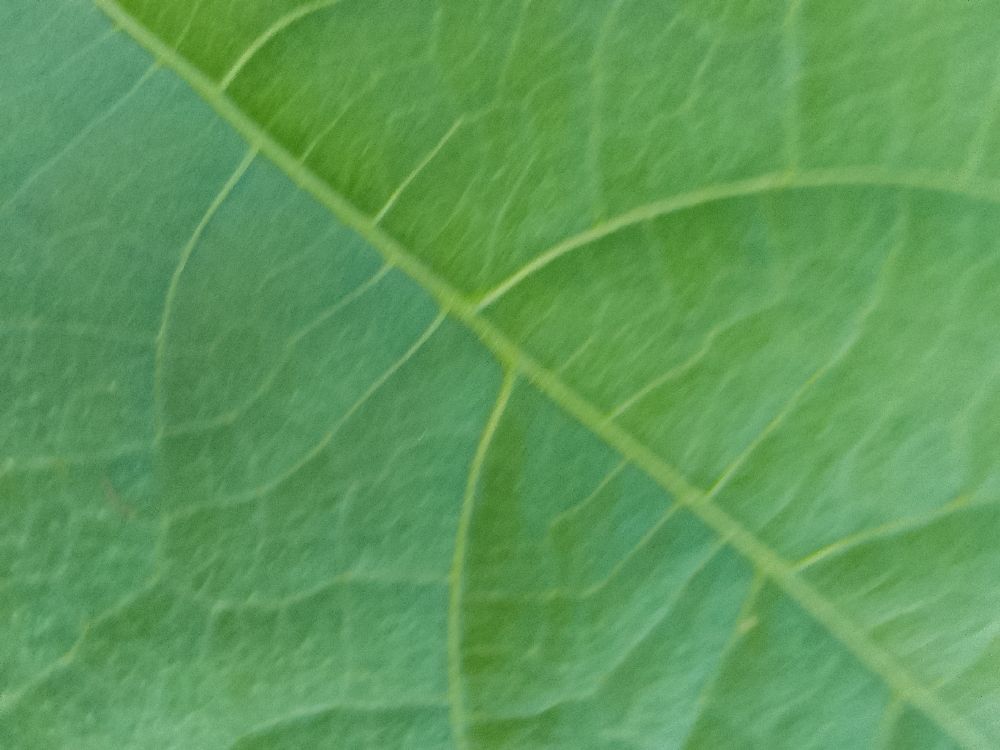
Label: healthy